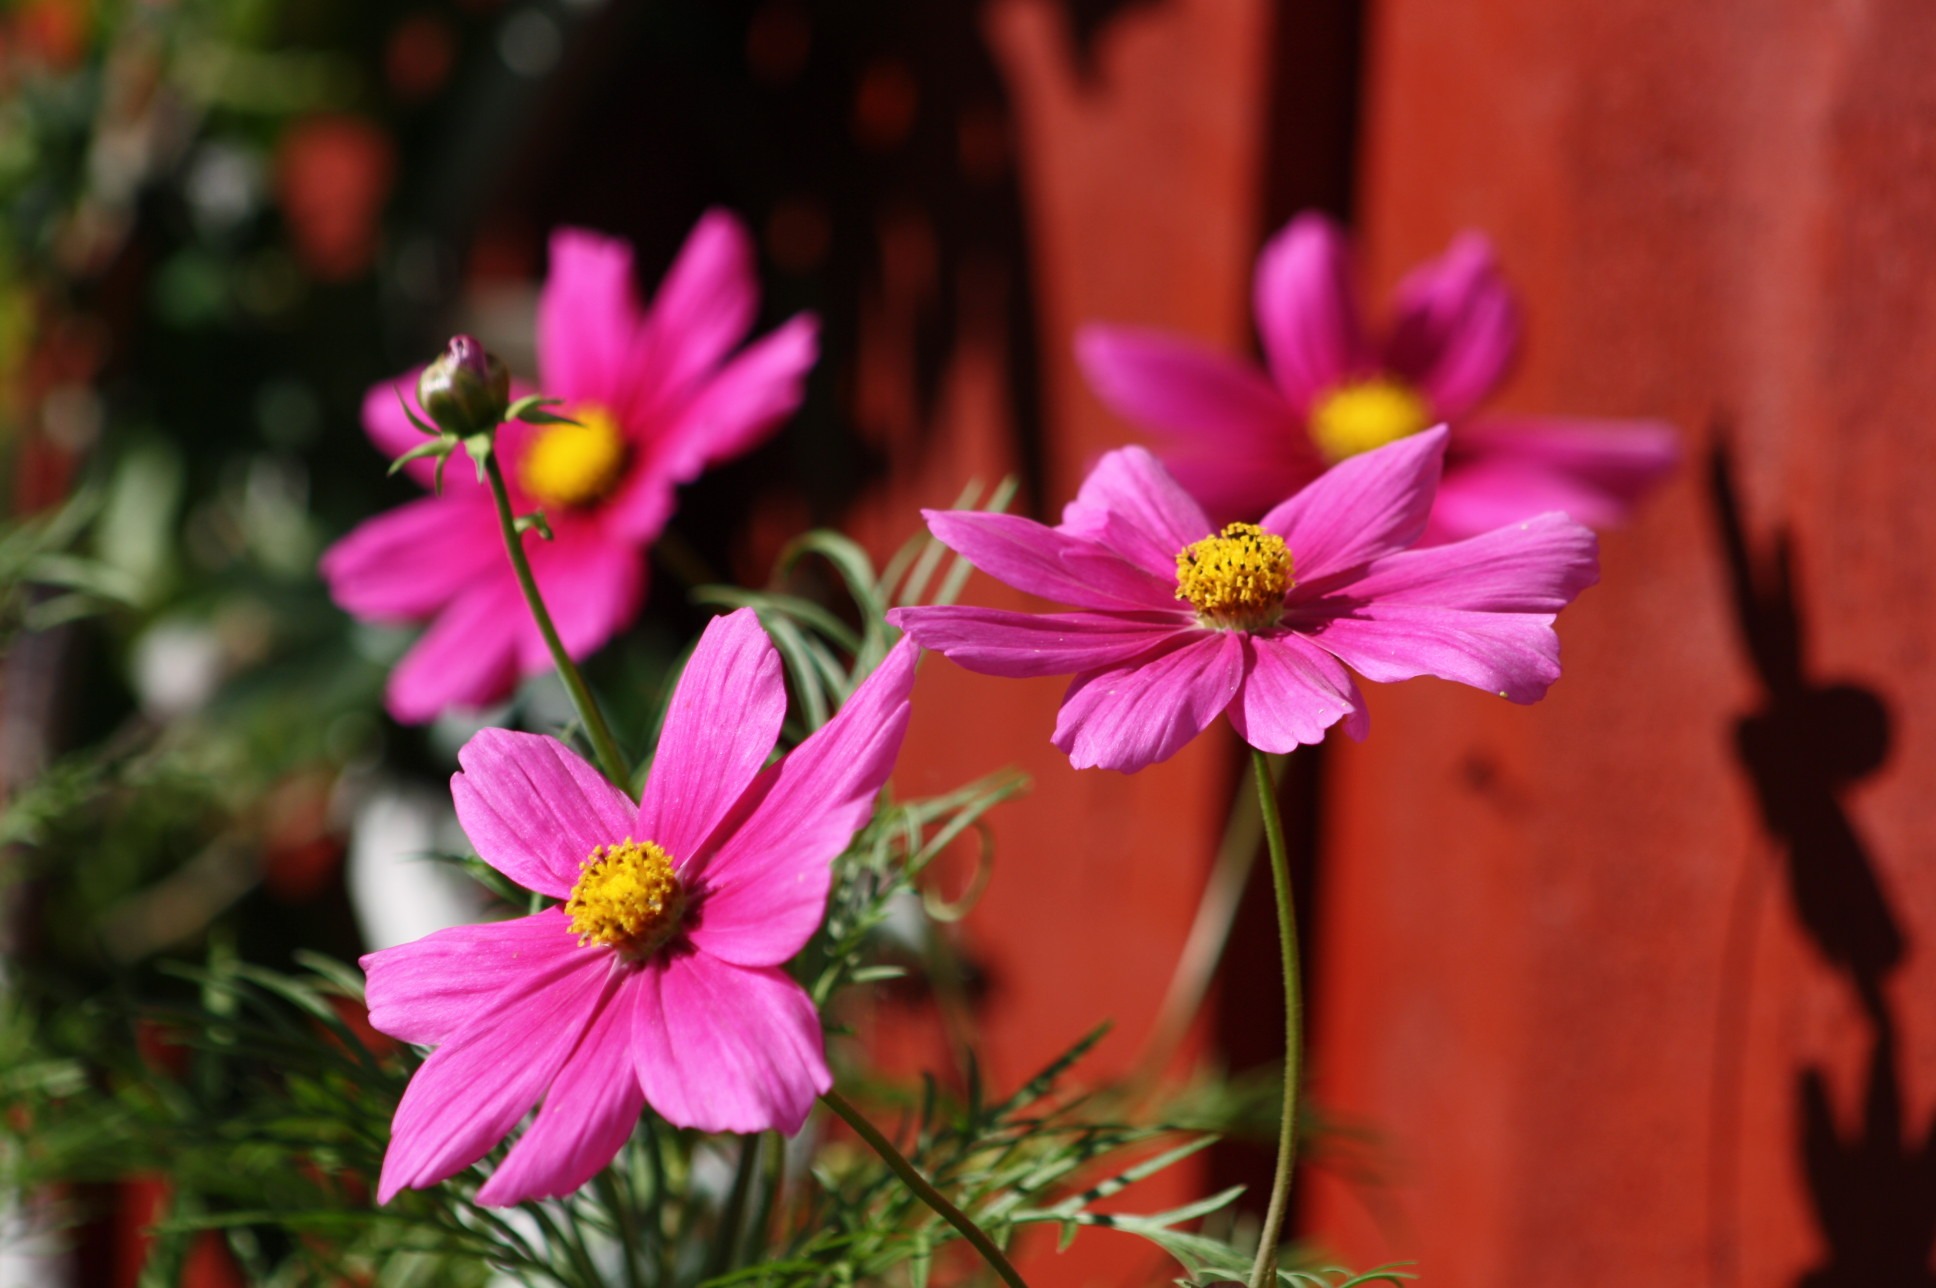
nature, plant, flower, petal, summer, pink, flora, floristry, macro photography, flowering plant, daisy family, red house, annual plant, land plant, garden cosmos